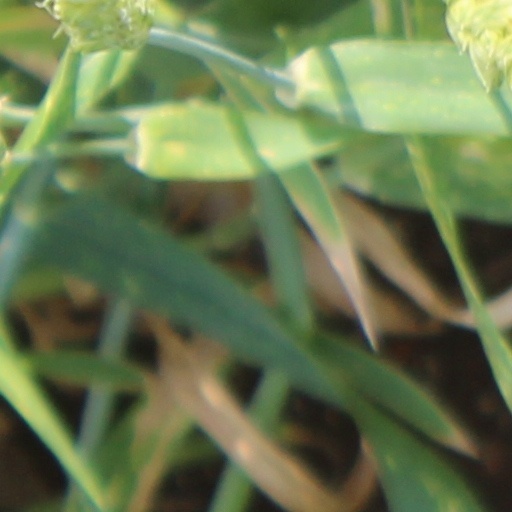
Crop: wheat